Oakham Market Cross

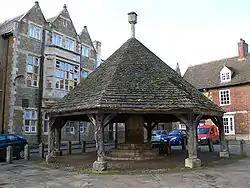

The Market Cross in Oakham, Rutland, England, is a market cross dating from the 16th or 17th century. Market crosses, also termed butter crosses, may derive from the high crosses or free-standing stones of the Early Mediaeval period. In the Middle Ages they were often used as gathering points in the centres of communities, generally as venues for regular markets. Beneath the cross is a set of stocks. Both are Grade I listed structures and the group forms a Scheduled monument.